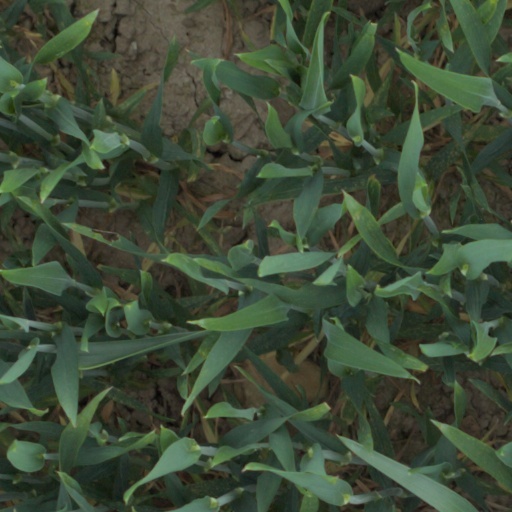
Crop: wheat